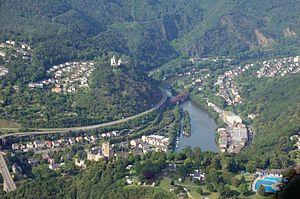
Lahnstein est une ville allemande en Rhénanie-Palatinat à l'embouchure de la Lahn et du Rhin, à 5 kilomètres au sud de Coblence. Le 7 juin 1969, la ville de Lahnstein est créée grâce à la fusion de Niederlahnstein et Oberlahnstein. Depuis 2002, Lahnstein et la vallée du Haut Rhin moyen sont classées par l'Unesco.